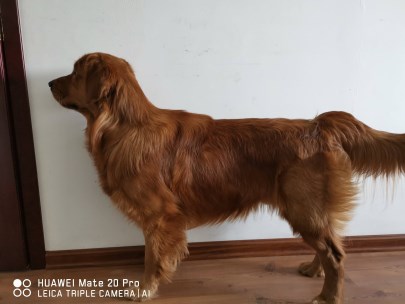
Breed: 5355-n000126-golden_retriever